Cape dress

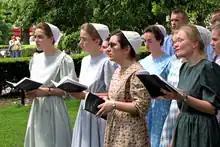
Anabaptist women wearing cape dresses and headcoverings

A cape dress describes a woman's dress that combines features of the cape and the dress. Either a cape-like garment is attached to the dress, pinned or sewn on, and integrated into its construction, or the dress and cape are made to coordinate in fabric and/or color.